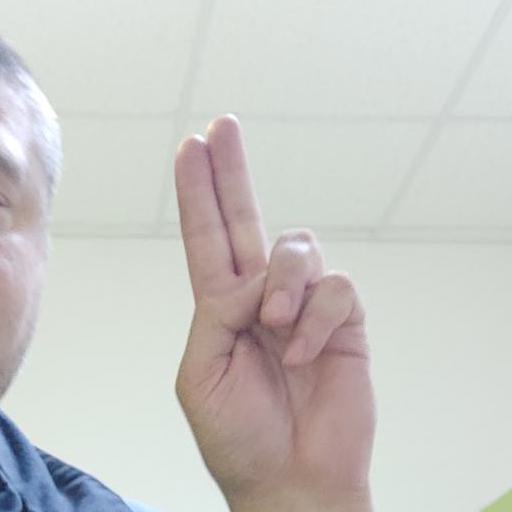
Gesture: two_up